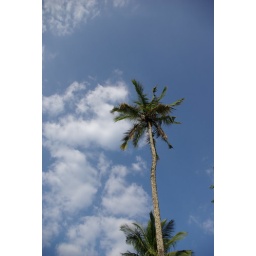
palm in the blue sky